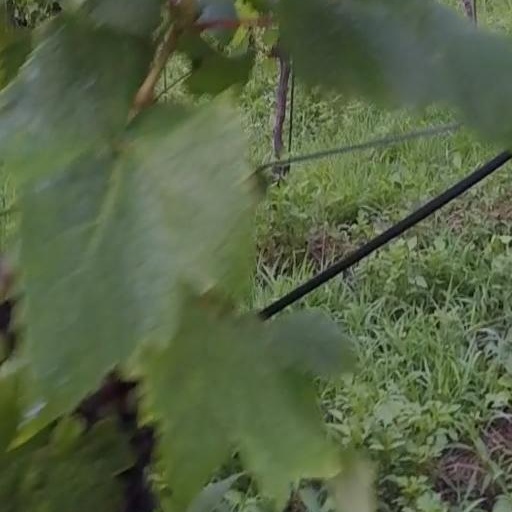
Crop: grape